Oakville, Ontario

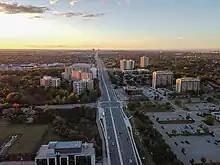
Trafalgar Road view to Uptown in 2023

Local bus service is provided by Oakville Transit with some bus lines extending as far as Highway 407 & Dundas Carpool Lot in Burlington and South Common Centre in Mississauga. Its bus services are focused on servicing passengers using the Lakeshore West line from four different GO stations within or near Oakville. GO Transit commuter rail and bus service operate from Bronte GO and Oakville GO stations. Via Rail operates services along the line as part of the Quebec City–Windsor Corridor, and operates from Oakville station.